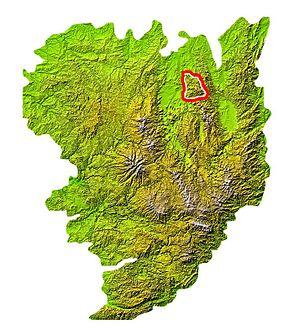
Situation de la montagne boubonnaise sur la carte du massi cental
La Montagne bourbonnaise est une région naturelle de France couvrant le sud-est du département de l'Allier.